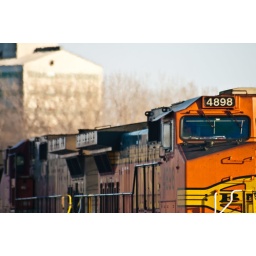
bnsf in oregon westbound dropping cars at the sand plant